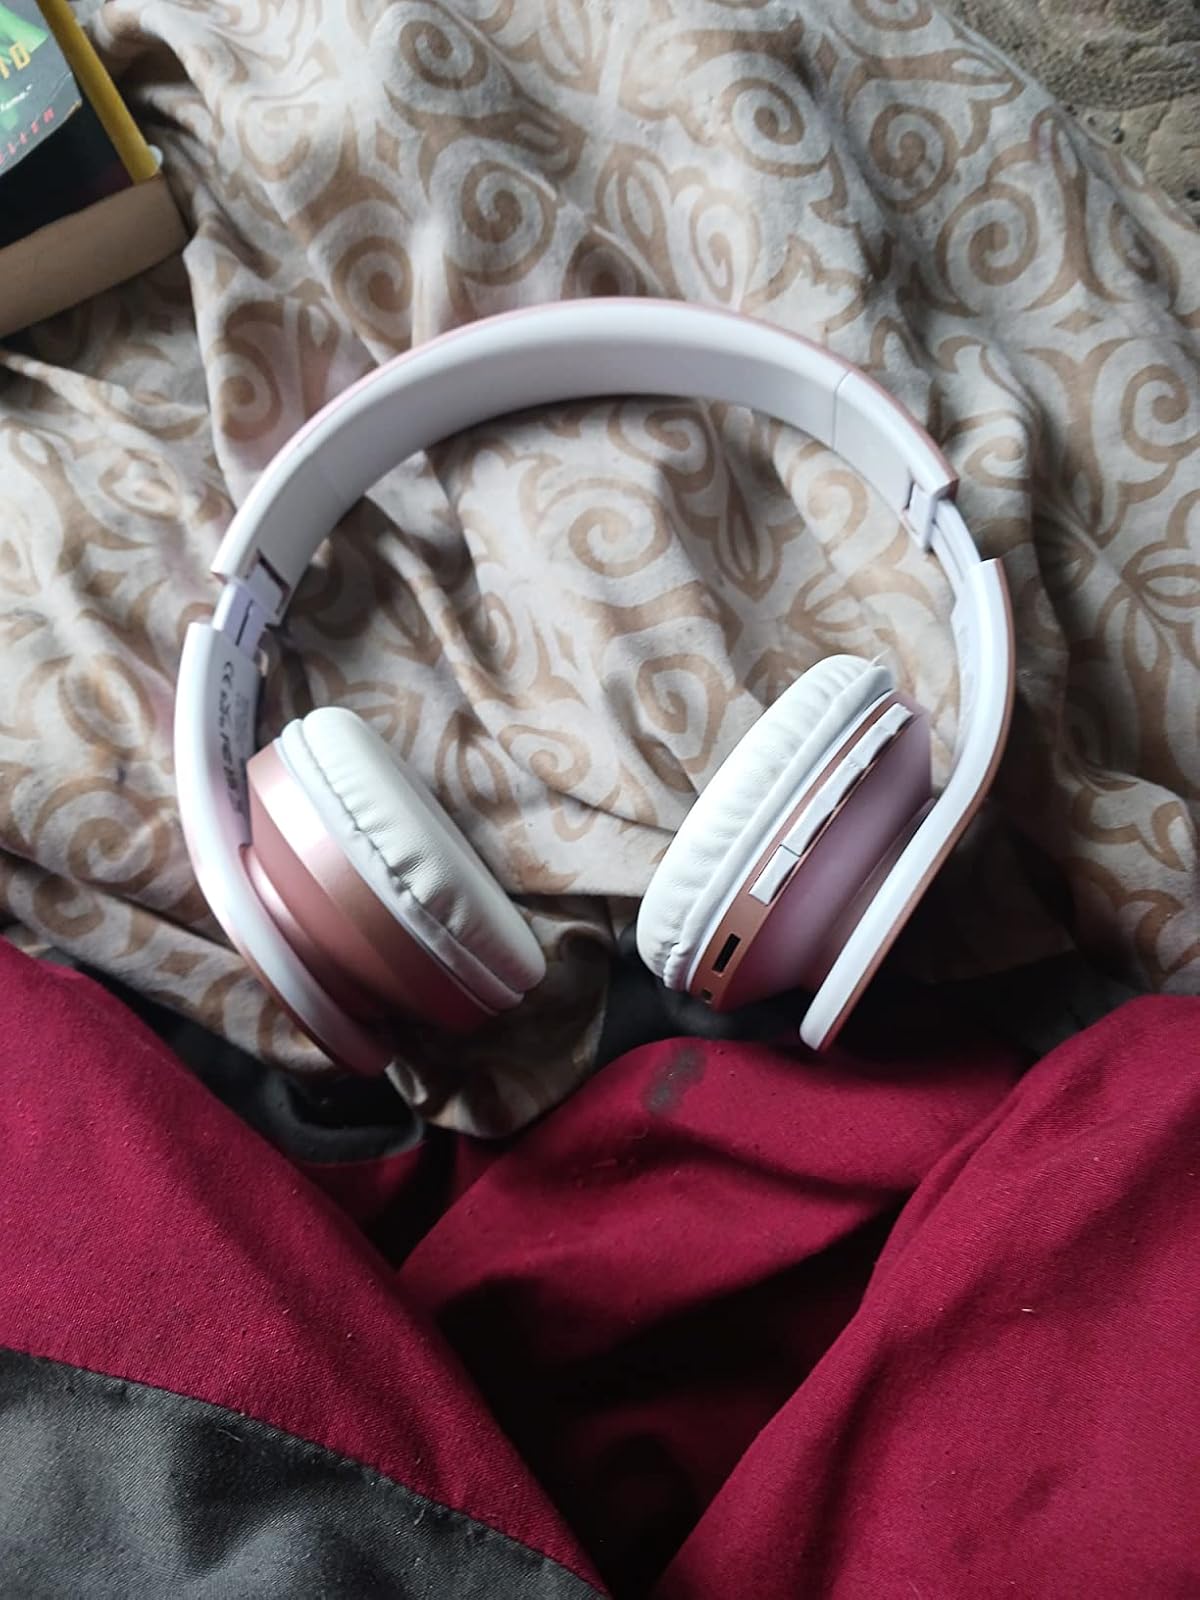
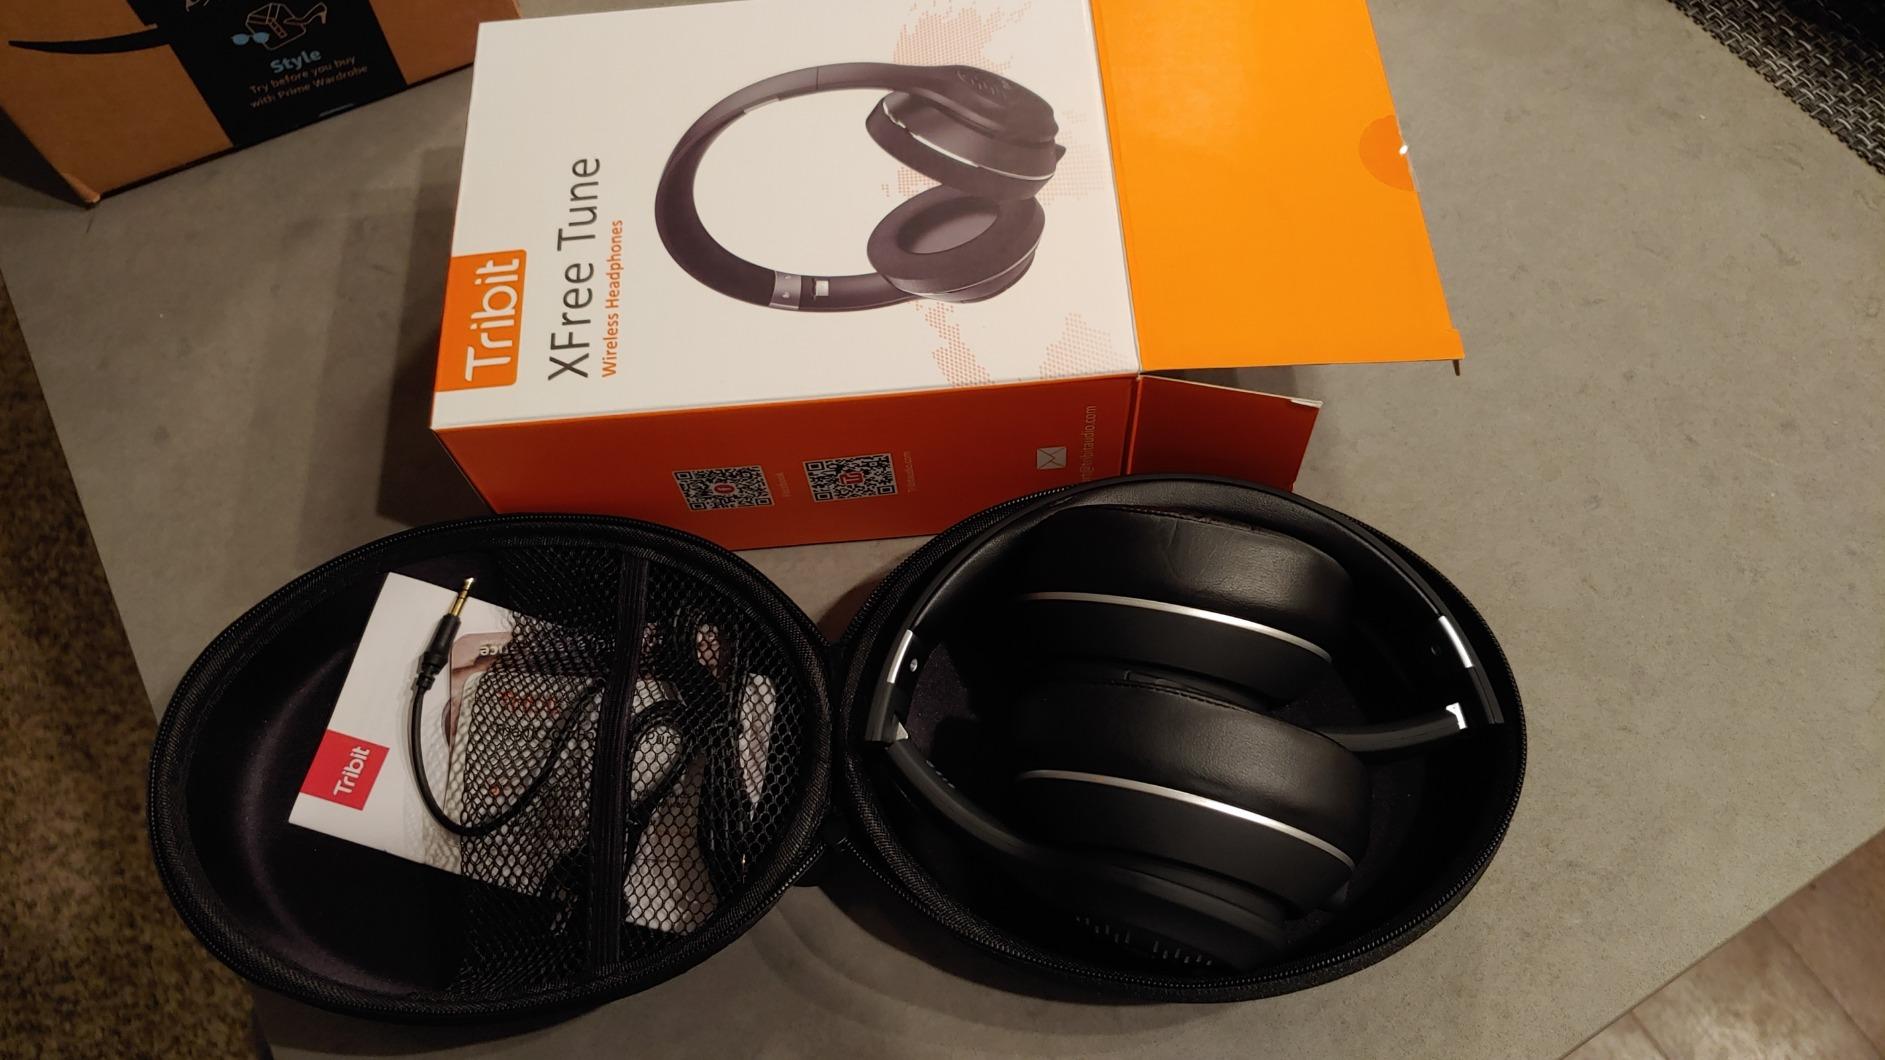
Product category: headphones
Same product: no